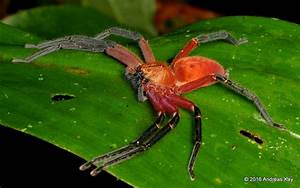
Label: spider